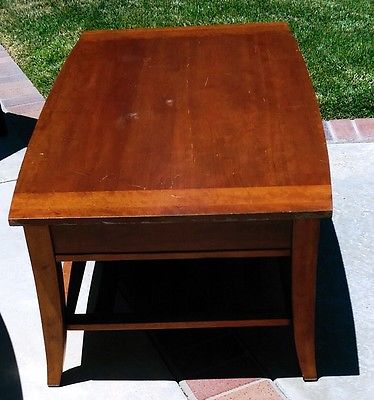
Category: table